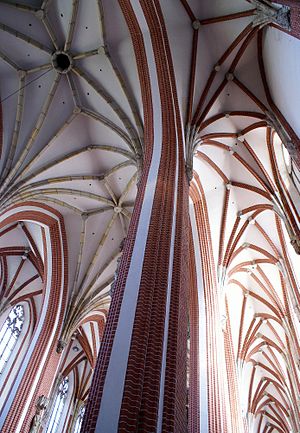
Jomfru Maria-kirken, Wrocław Polen / Historie / Gotisk hallkirke
Loftshvælvinger.
Jomfru Maria-kirken i Wrocław, Polen, også kaldet Sandkirken, ligger på en lille ø i Oder i Wroclaw lige nord for den gamle bydel med adressen An der Sandkirche. Kirken er en af de ældste gotiske kirkebygninger i Polen.